Ornithopter

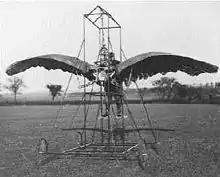

The first successful ornithopter was built by a Polish nobleman and scientist of Italian descent, Tytus Liwiusz Boratyni. In 1648, he built a spring-powered prototype that lifted a cat during a test flight. Tytus Boratyni planned to build a manned version called the "Flying Dragon". The project assumed numerous rescue systems, including a parachute. The bottom of the ornithopter's fuselage was to be able to float on water in the event of an accident over the sea or a lake. In order to implement the project, he unsuccessfully applied for funding for research from King Władysław IV Vasa.